Daniel Boone

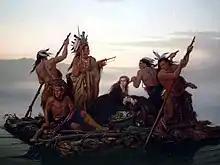
"Abduction of Boone's Daughter", painting by Karl Ferdinand Wimar, 1855, Amon Carter Museum of American Art

American Indians who were unhappy about the loss of Kentucky by treaties saw the American Revolutionary War (1775–1783) as a chance to drive out the colonists. Isolated settlers and hunters became the frequent target of attacks, convincing many to abandon Kentucky. By late spring of 1776, Boone and his family were among the fewer than 200 colonists who remained, primarily at the fortified settlements of Boonesborough, Harrodsburg, and Logan's Station.